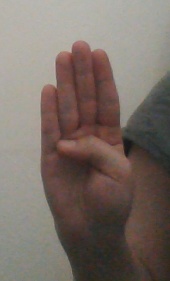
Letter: kaaf